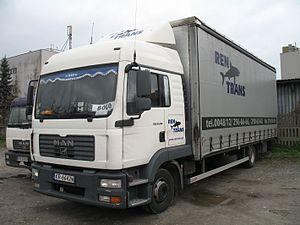
Le MAN TGL est un camion de distribution produit par le constructeur allemand MAN depuis 2005.